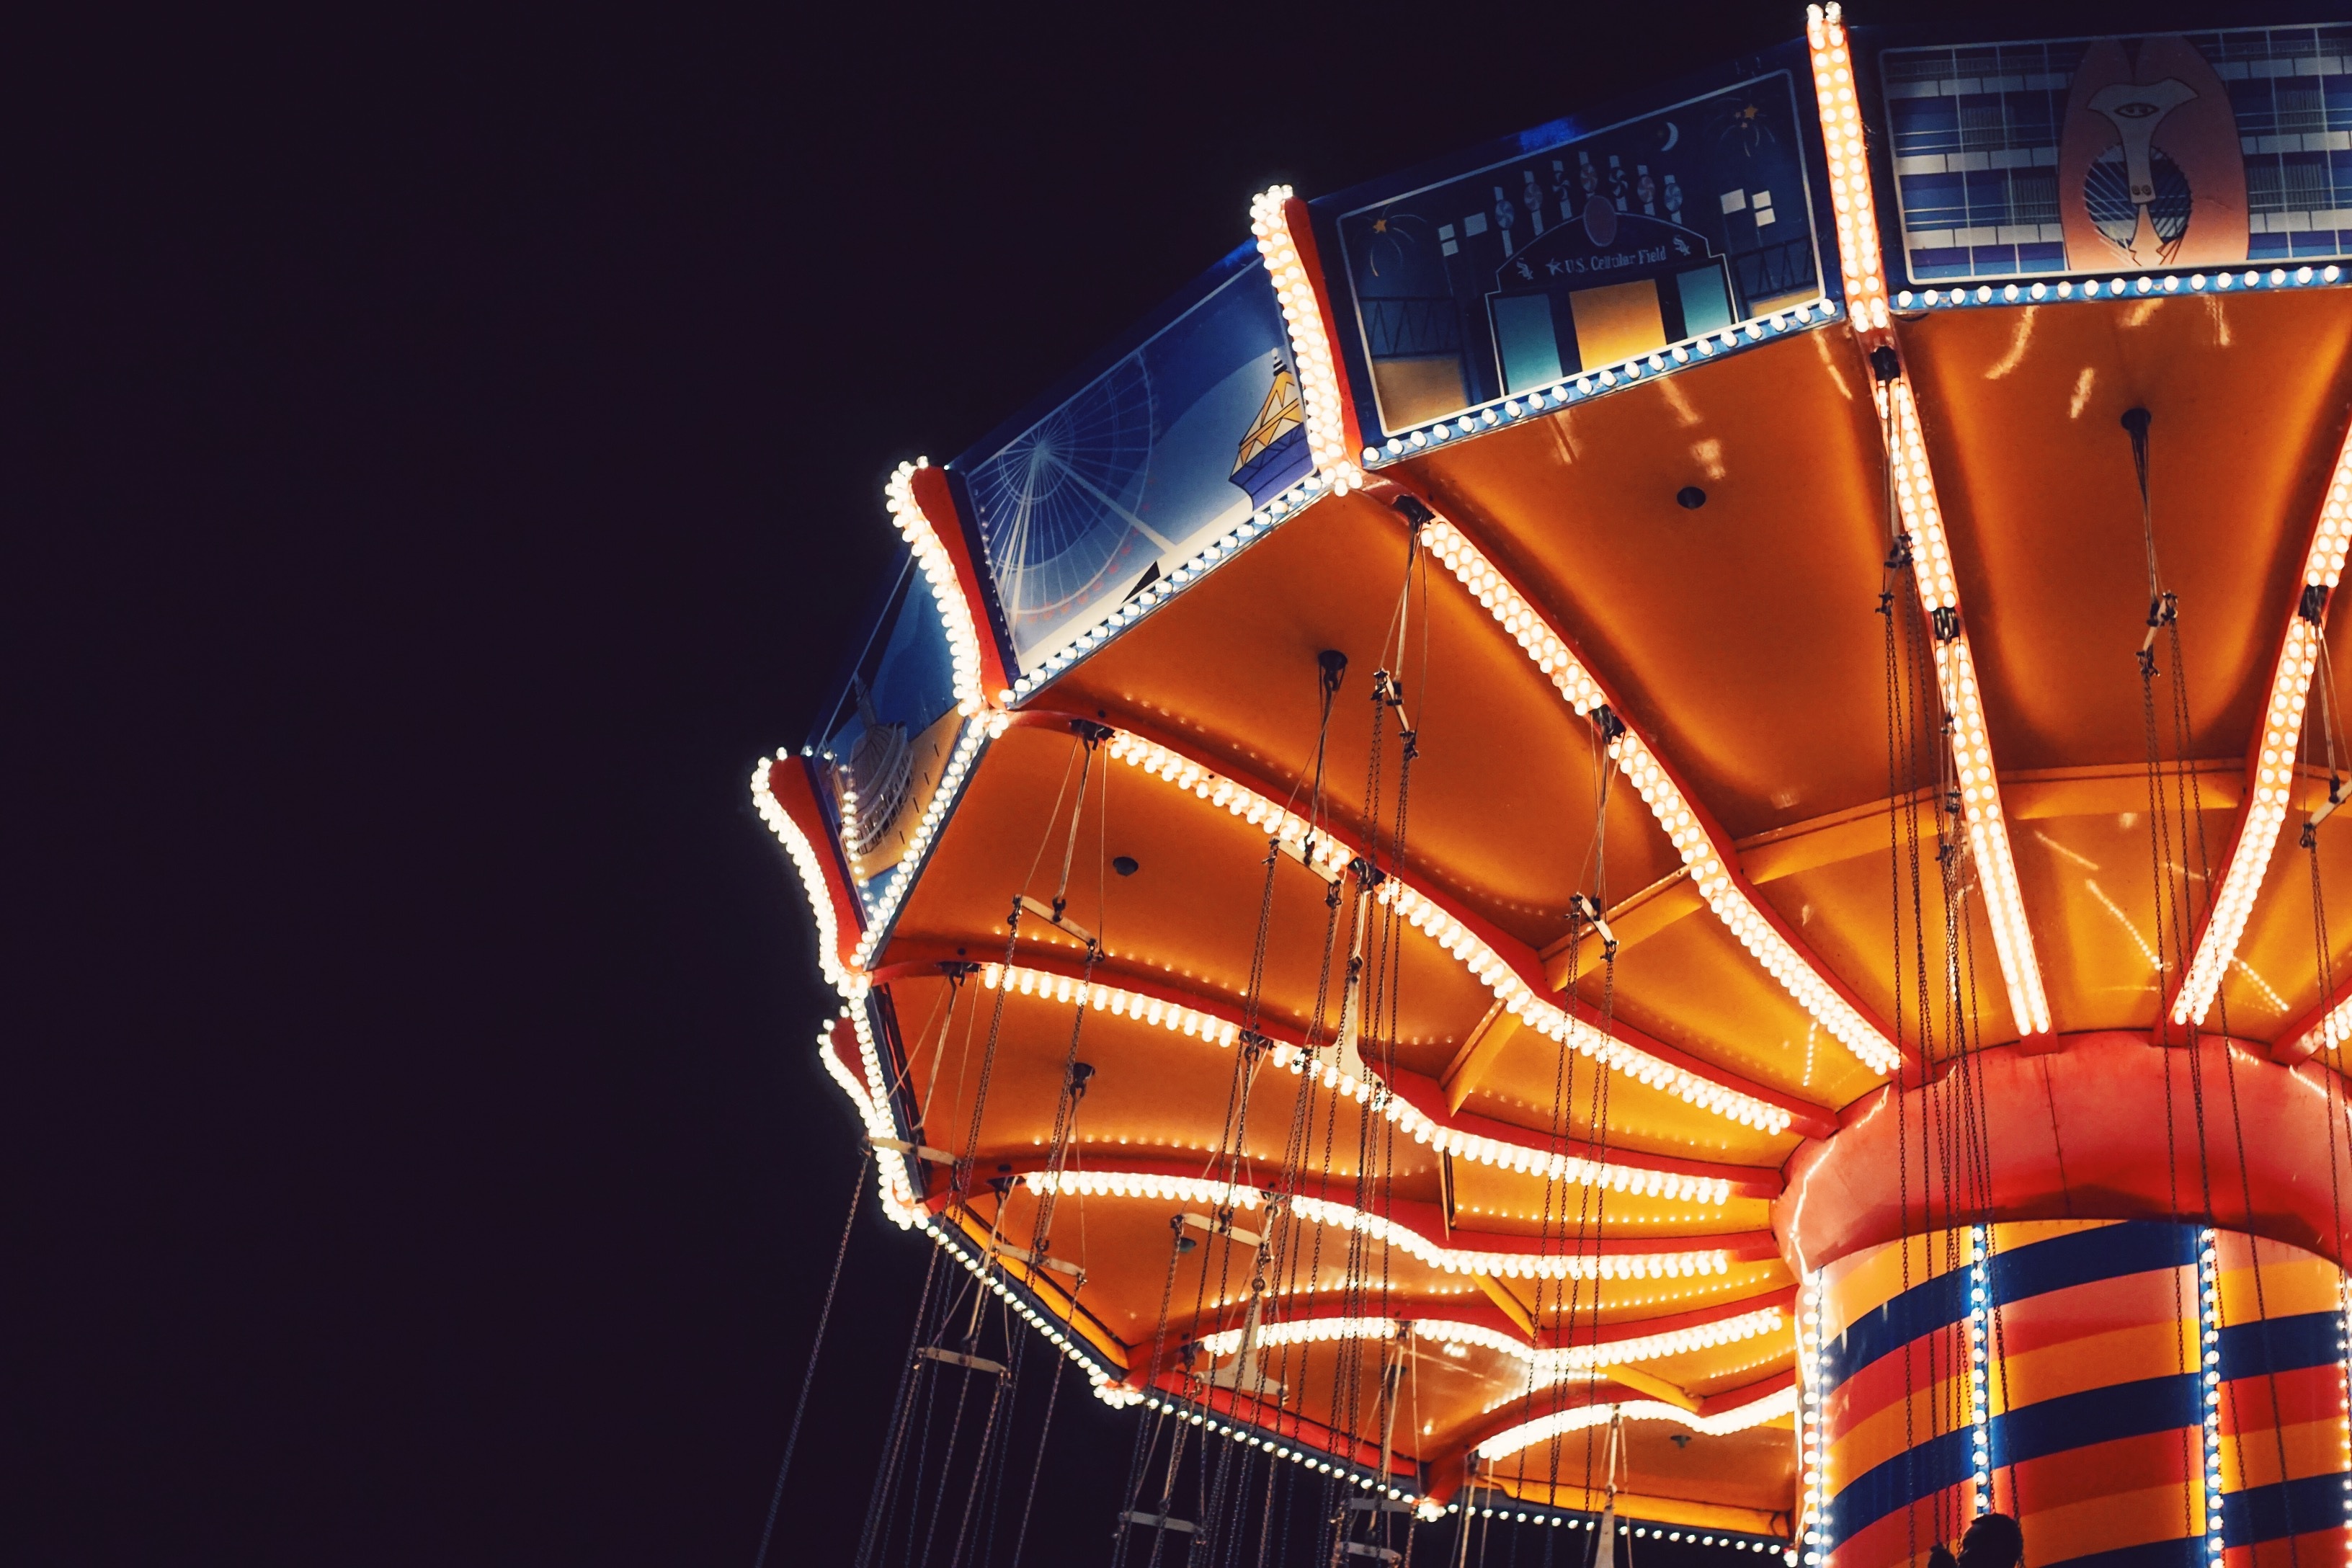
light, night, recreation, ferris wheel, carnival, amusement park, park, carousel, tourist attraction, fair, amusement ride, outdoor recreation, nonbuilding structure